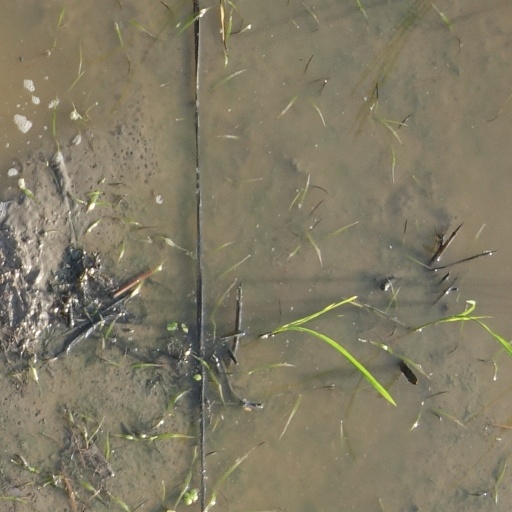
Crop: rice